War poetry

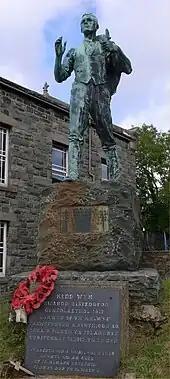
Statue of Hedd Wyn in his home village of Trawsfynydd.

One of them was Tom Kettle. Despite his outrage over the Rape of Belgium, Kettle was very critical of the war at first. Comparing the Anglo-Irish landlord class to the aristocratic big estate owners who similarly dominated the Kingdom of Prussia, Kettle wrote, "England goes to fight for liberty in Europe and for Junkerdom in Ireland." G. K. Chesterton later wrote, "Thomas Michael Kettle was perhaps the greatest example of that greatness of spirit which was so ill rewarded on both sides of the channel [...] He was a wit, a scholar, an orator, a man ambitious in all the arts of peace; and he fell fighting the barbarians because he was too good a European to use the barbarians against England, as England a hundred years before has used the barbarians against Ireland." Lieut. Kettle's best-known poem is a sonnet, "To My Daughter Betty, the Gift of God", which was written and mailed to his family just days before he was killed in action.